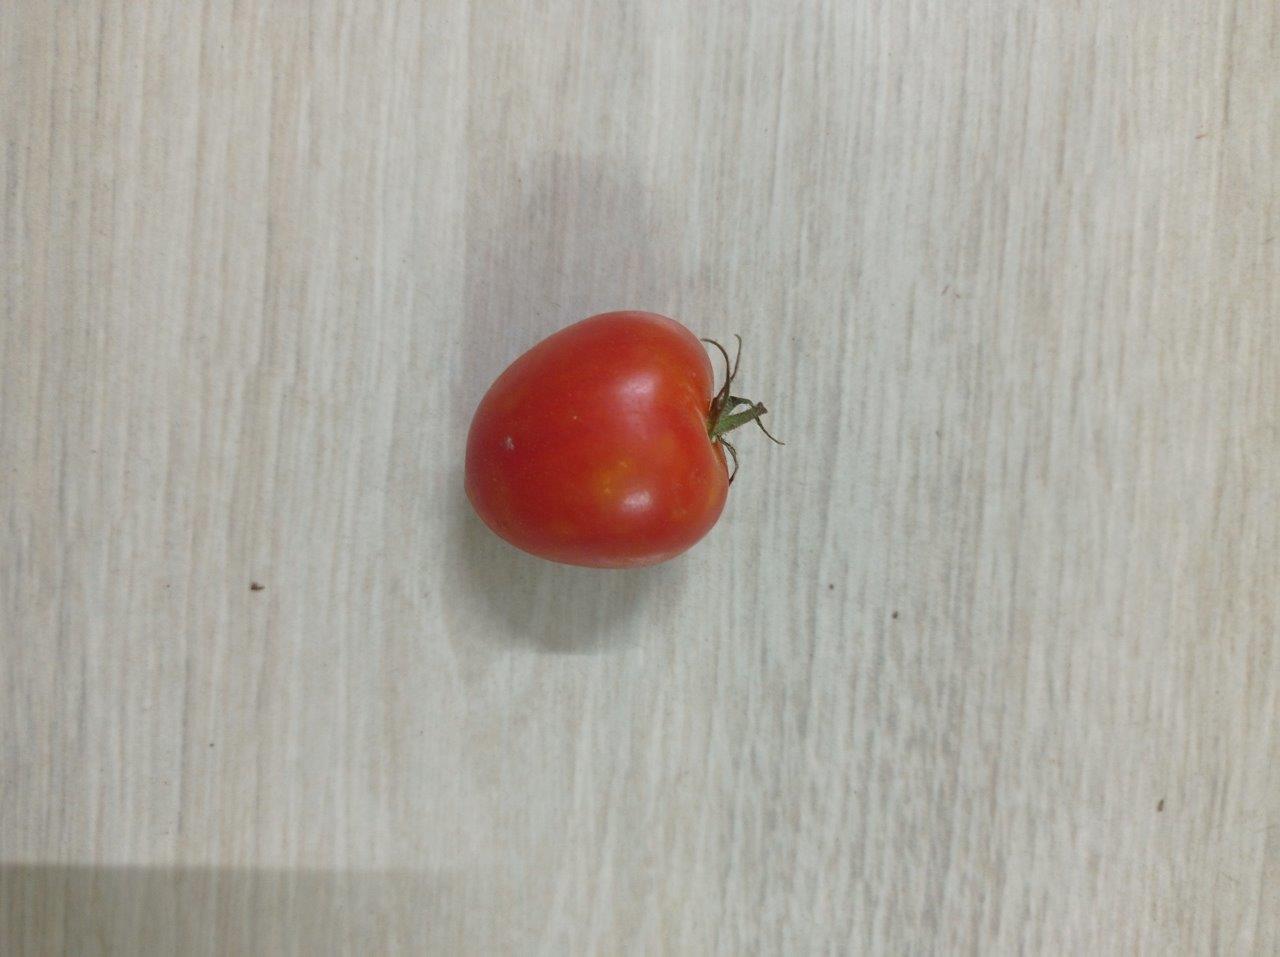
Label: Fresh